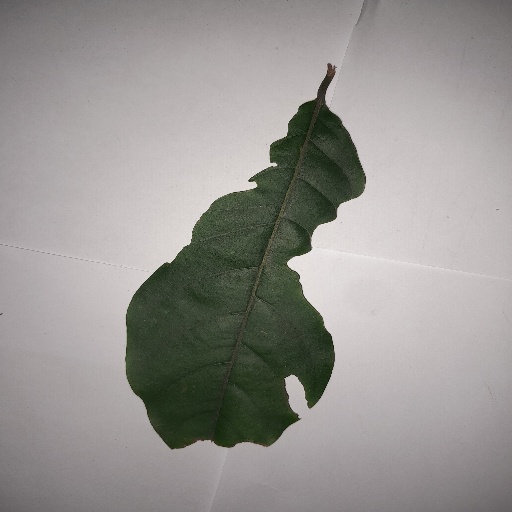
Species: HariTaki
Leaf condition: Shot Hole